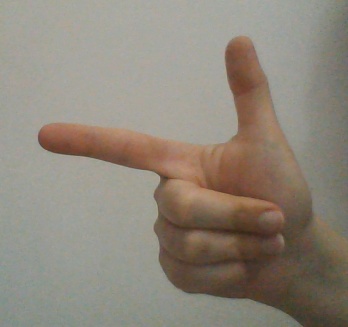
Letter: yaa